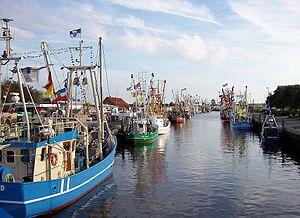
Friedrichskoog est une commune de l'arrondissement de Dithmarse, dans le Land du Schleswig-Holstein, entre la mer du Nord et l'estuaire de l'Elbe. À l'origine agricole, la pêche et le tourisme se sont développés au cours du XXᵉ siècle. Au sein du parc national de la Mer des Wadden de Schleswig-Holstein, l'île de Trischen lui est rattachée, ainsi que Mittelplate, le plus important champ pétrolifère d'Allemagne.